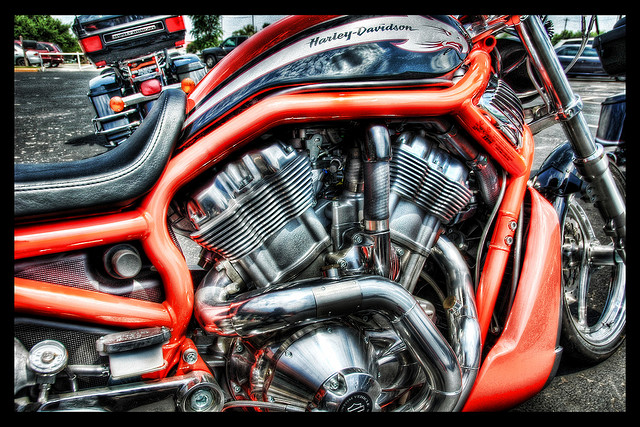
user: Given an image and a question. Answer the question in a short answer. Question: Which place is famous for manufacturing this type of vehicles? Short Answer:
assistant: harley davidson